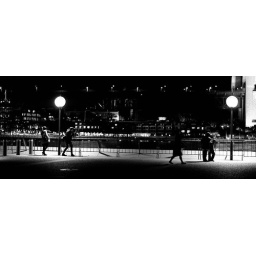
A random photographer takes shots off the harbour bridge and opera house as passers by walk on